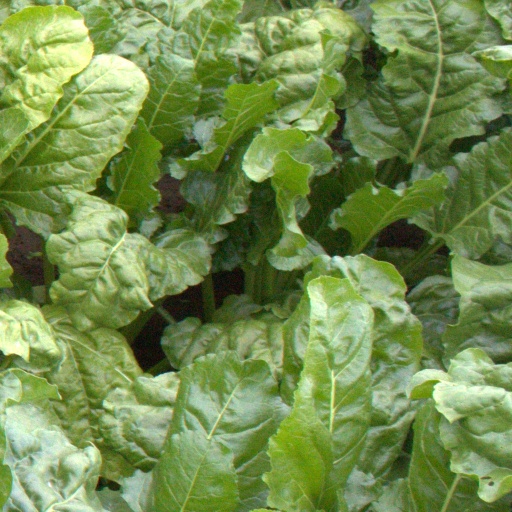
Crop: sugar beet